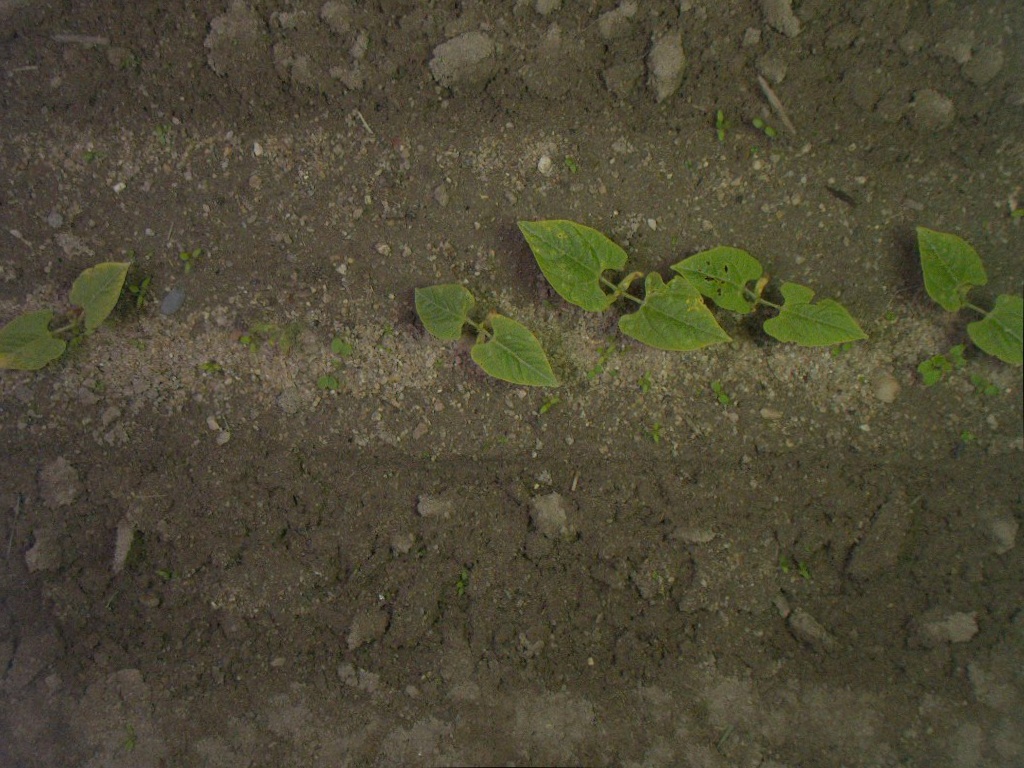
Crop: bean
Objects: bean, bean, bean, bean, bean